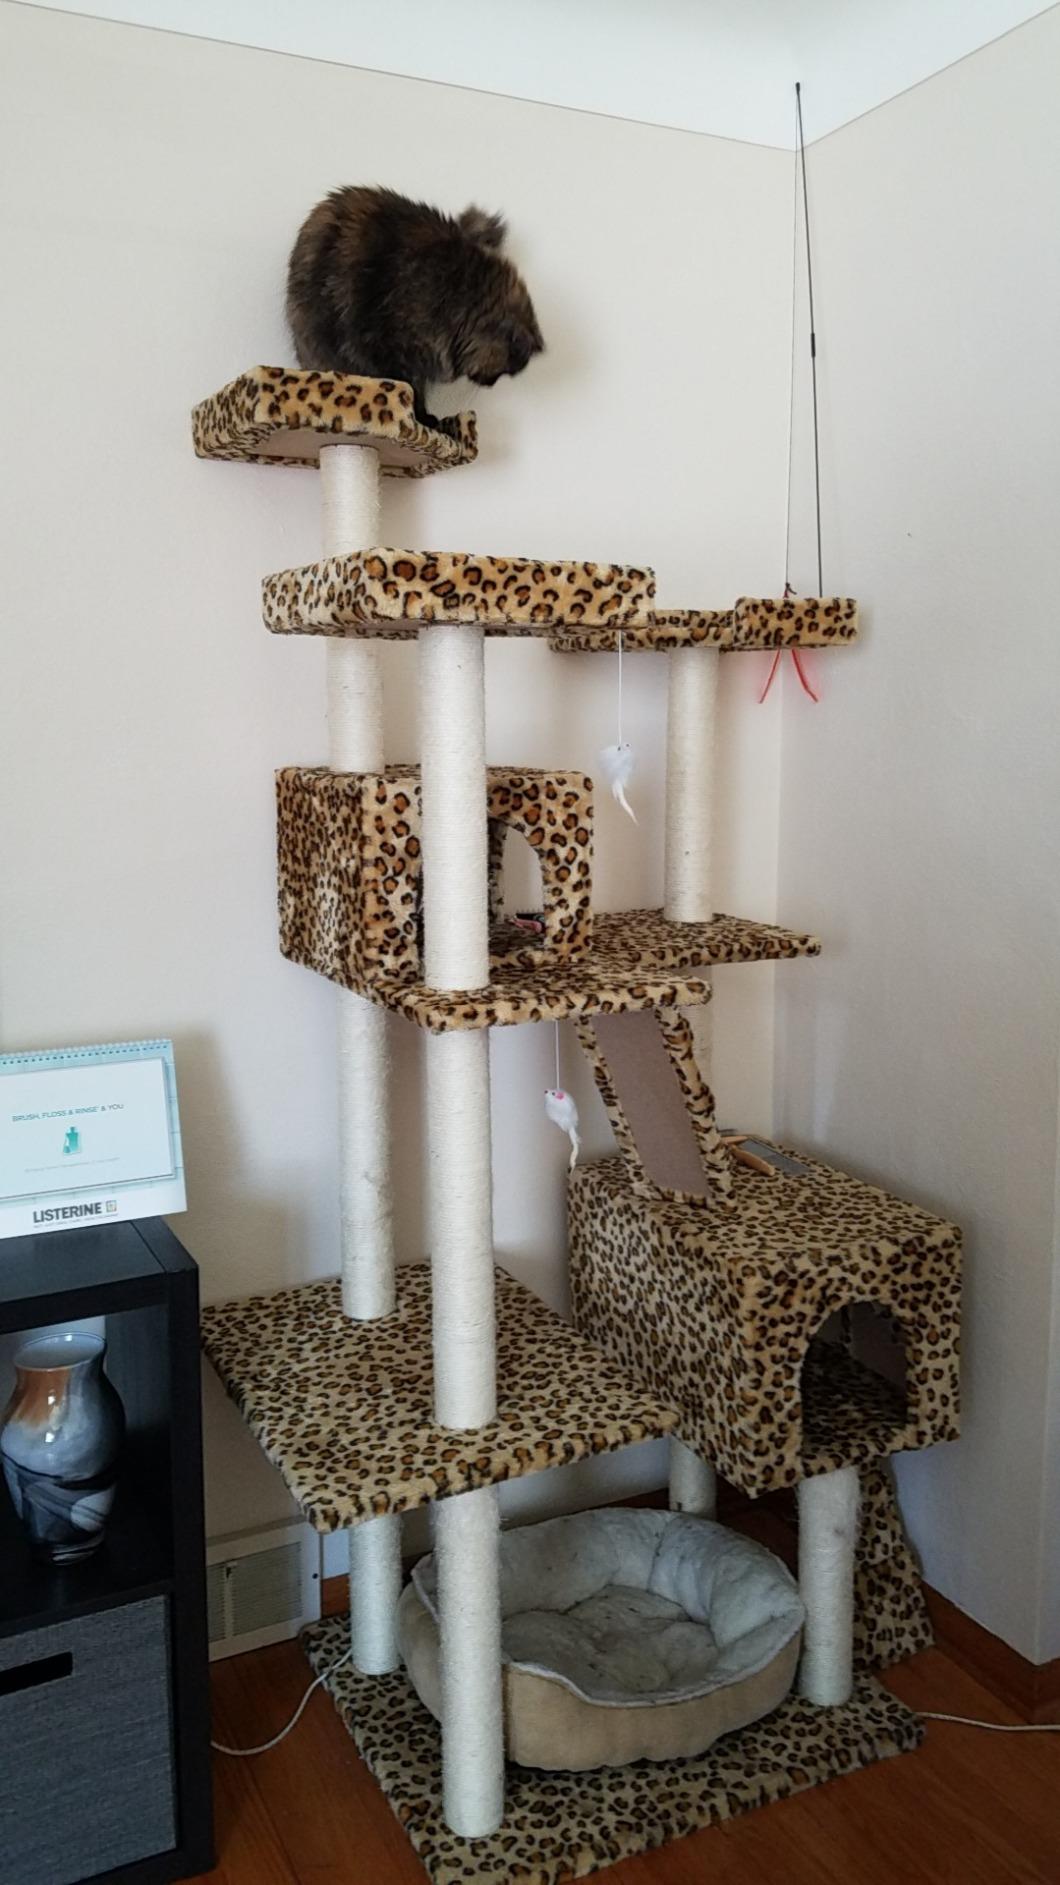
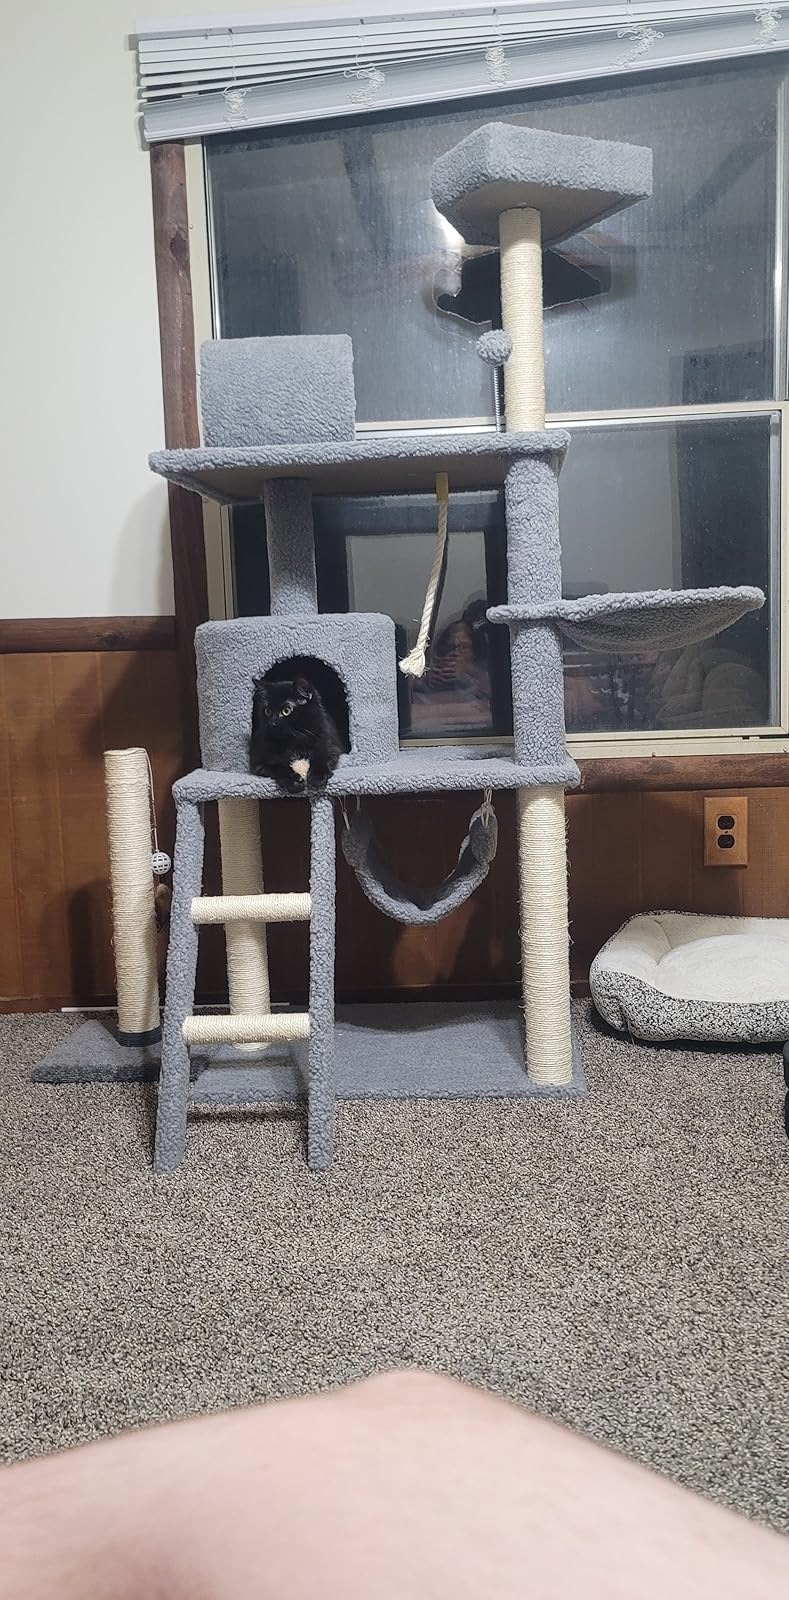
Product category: items_cat tree
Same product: no